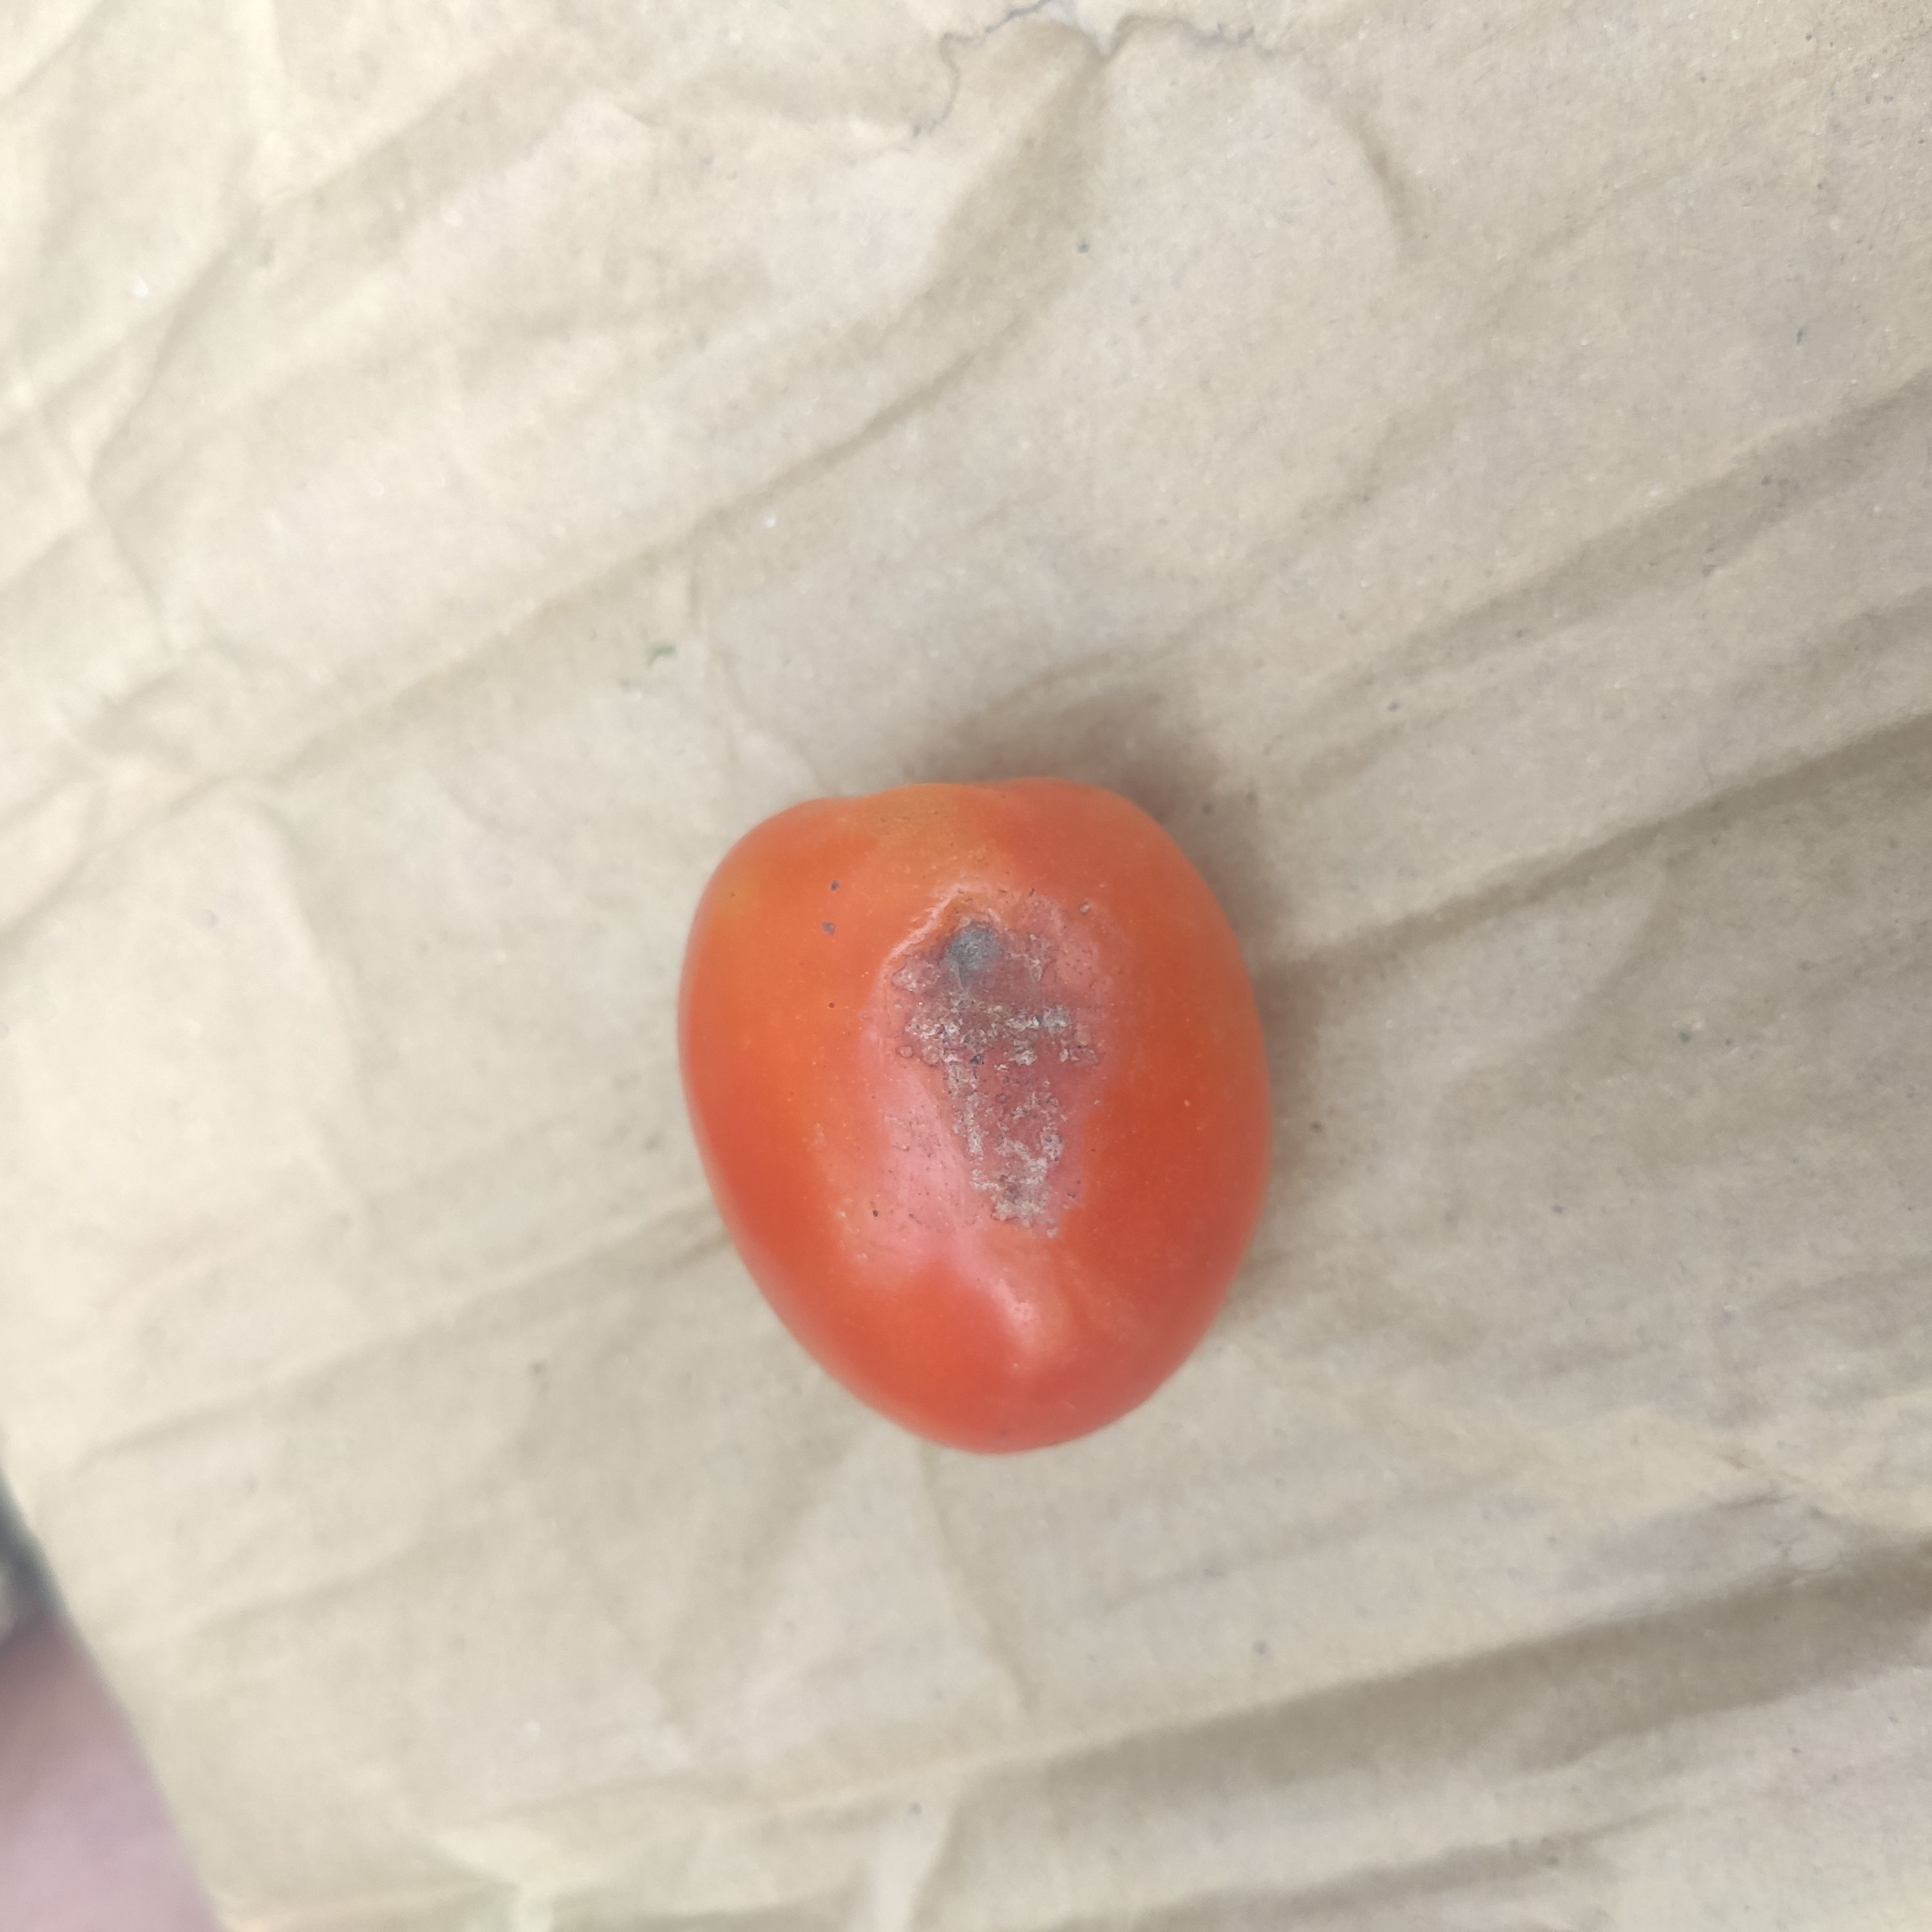
Fruit: tomatoes
Grade: 2nd-grade